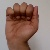
The image shows a hand gesture representing the letter 'A' in Indian Sign Language.